Protein metabolism

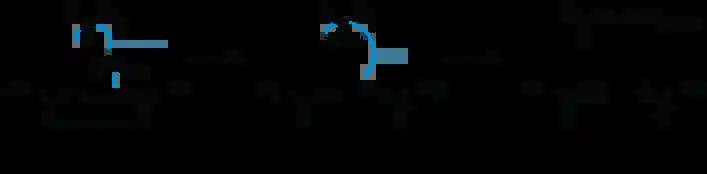
Possible mechanism for Aspartyl Protease cleaving a peptide bond. Only the peptide bond and active site are shown.

In transcription, RNA polymerase reads a DNA strand and produces an mRNA strand that can be further translated. In order to initiate transcription, the DNA segment that is to be transcribed must be accessible (i.e. it cannot be tightly packed). Once the DNA segment is accessible, the RNA polymerase can begin to transcribe the coding DNA strand by pairing RNA nucleotides to the template DNA strand. During the initial transcription phase, the RNA polymerase searches for a promoter region on the DNA template strand. Once the RNA polymerase binds to this region, it begins to “read” the template DNA strand in the 3’ to 5’ direction. RNA polymerase attaches RNA bases complementary to the template DNA strand (Uracil will be used instead of Thymine). The new nucleotide bases are bonded to each other covalently. The new bases eventually dissociate from the DNA bases but stay linked to each other, forming a new mRNA strand. This mRNA strand is synthesized in the 5’ to 3’ direction. Once the RNA reaches a terminator sequence, it dissociates from the DNA template strand and terminates the mRNA sequence as well.